Holidays of Future Passed

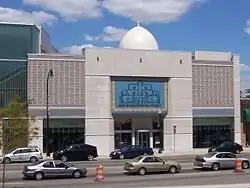
A scene portraying Dearborn, Michigan as under sharia law received a mixed reception in the city

A segment of "Holidays of Future Passed" was inspired by a controversy over the growing Islamic influence in the city of Dearborn, Michigan, which has "a significant Muslim community". The biggest mosque in the United States is also located there. During the segment in question, set in Milhouse and Lisa's future home, Milhouse tells Lisa that he has started to feel the symptoms of his seasonal allergies now that Christmas has arrived. He is apparently allergic to Christmas-related things such as holly, mistletoe, and the red part of candy cane. Lisa advises Milhouse to go and stay in Michigan over the holidays, where Christmas is not celebrated because it is "still under sharia law". Milhouse agrees to do this but complains that they always make him wear a veil there, pointing to a photo on the wall in which he is standing outside of the University of Michigan–Dearborn dressed in a burqa.